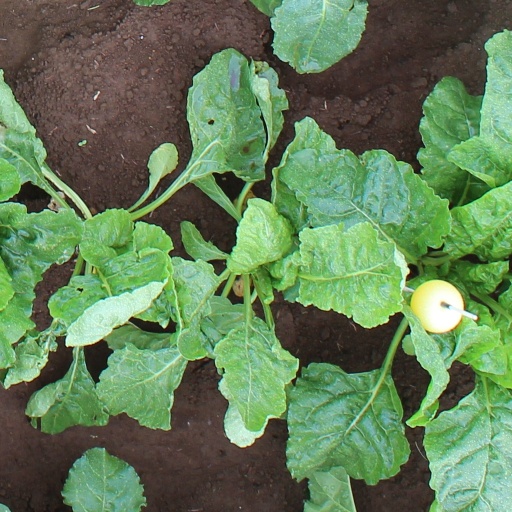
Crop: sugar beet